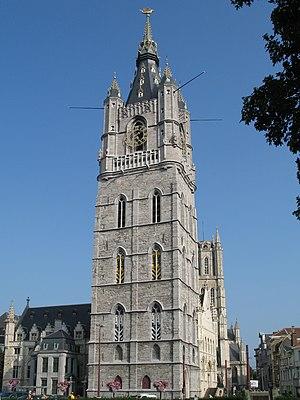
Le beffroi de Gand (Belgique)